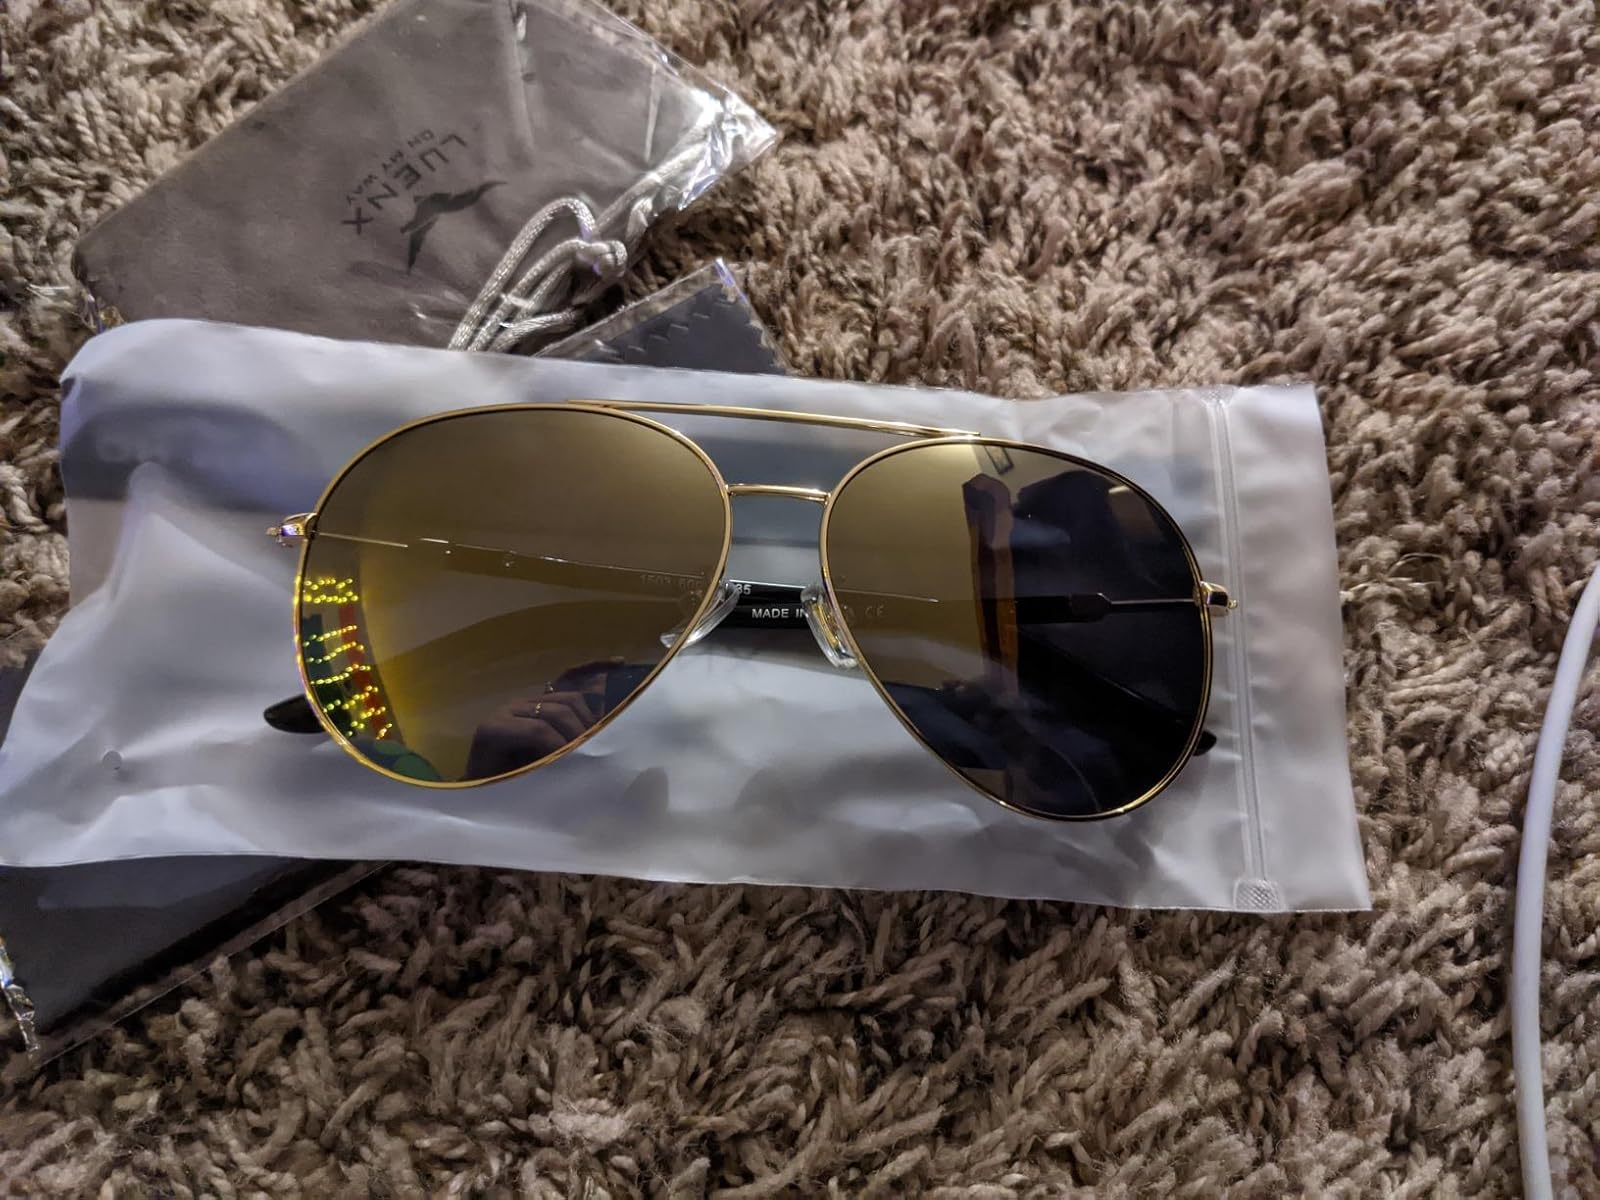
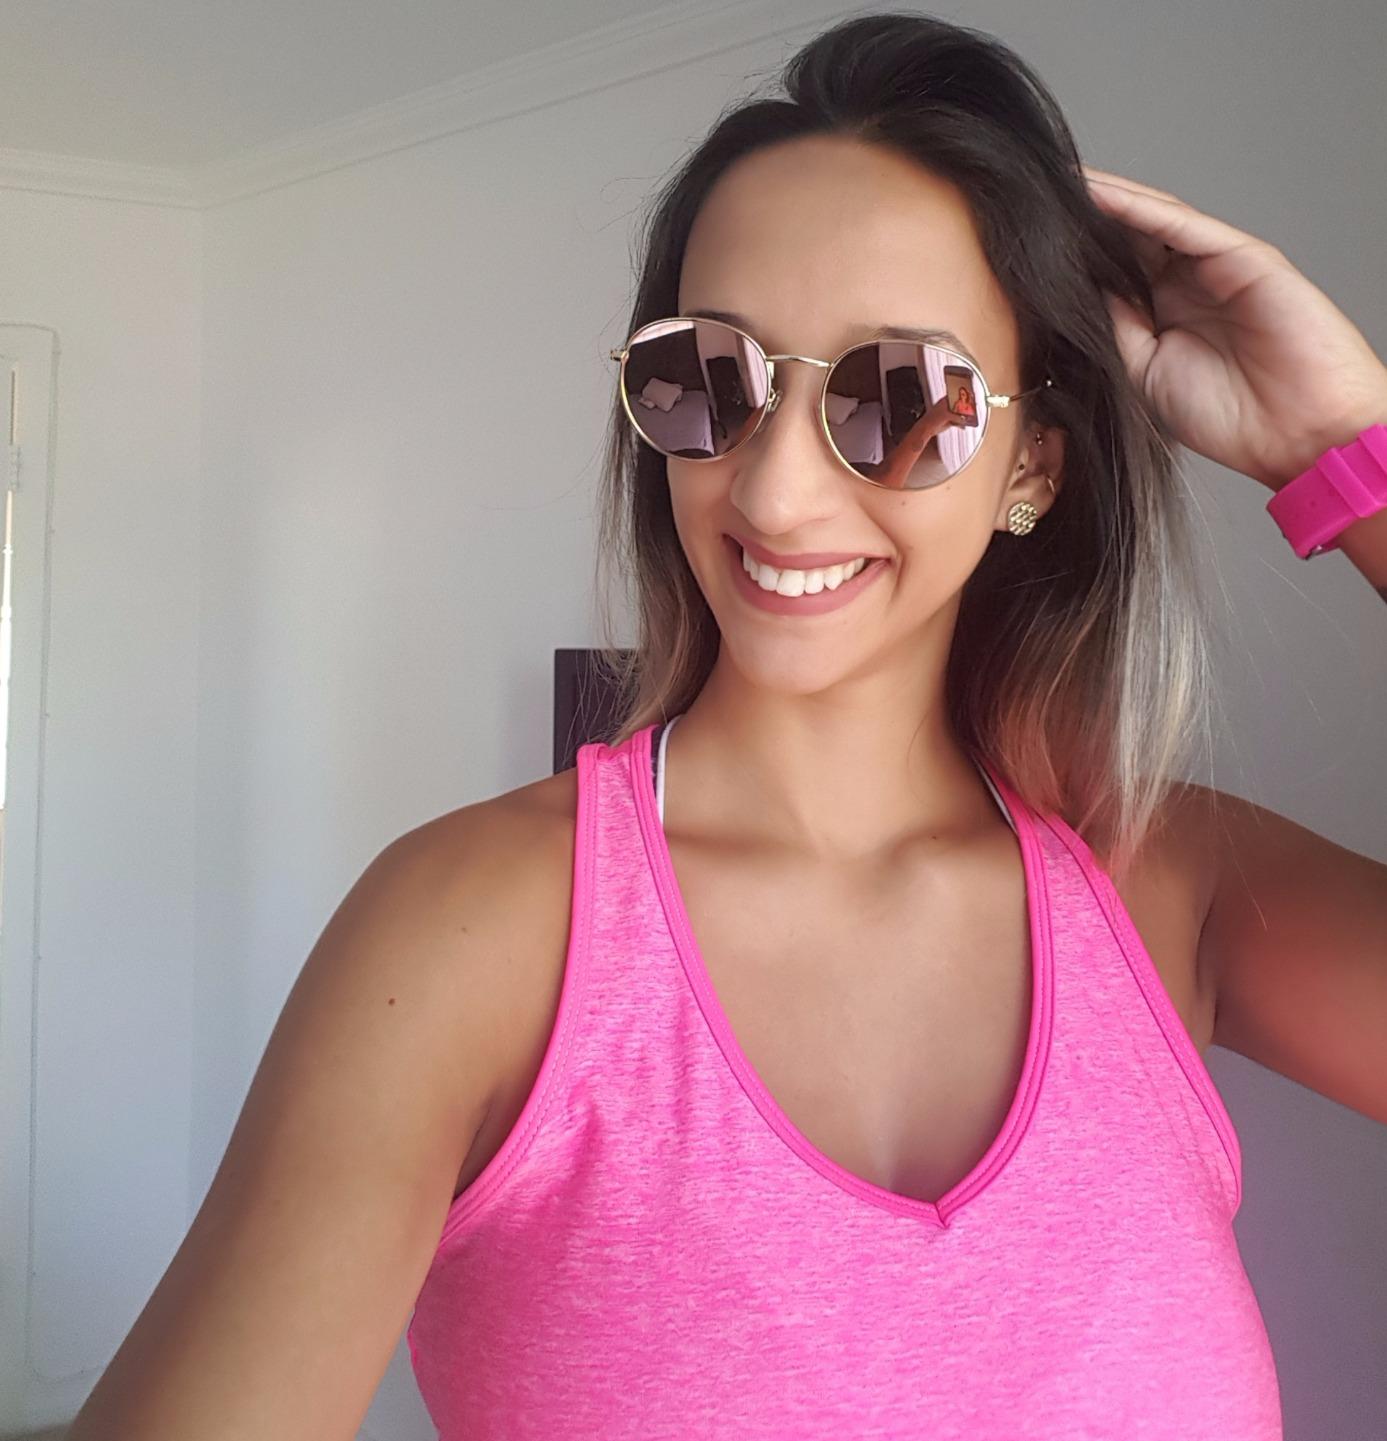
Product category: accessories_sunglasses
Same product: no